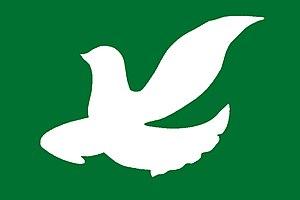
Shichikashuku est un bourg du district de Katta, dans la préfecture de Miyagi, au Japon.